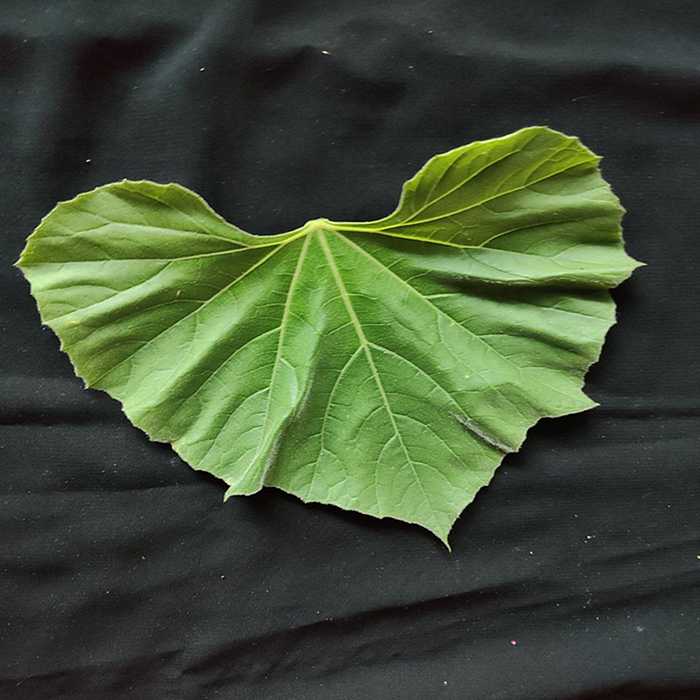
Plant: Bottle gourd
Label: Fresh leaf